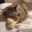
Label: cat